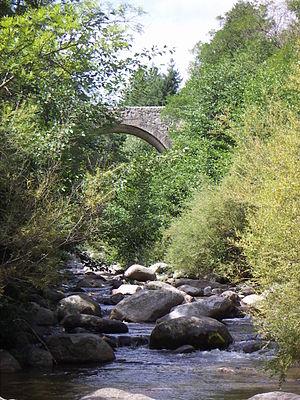
Lignon et pont de la D19
La Souche est une commune de la Cévenne ardéchoise située à 16 kilomètres d'Aubenas et à 29 kilomètres de Langogne. Les habitants de la municipalité s'appellent les Souchois et les Souchoises, ils étaient au nombre de 356 au recensement INSEE de 2011. Administrativement, la localité fait partie du canton de Haute-Ardèche, lui-même compris dans le département de l'Ardèche, en région Auvergne-Rhône-Alpes. La municipalité est adhérente de la communauté de communes Ardèche des Sources et Volcans depuis sa création en 2014.
Le Lignon est une rivière française du sud de la France, dans le département de l'Ardèche, dans la région Auvergne-Rhône-Alpes. C'est un affluent droit de l'Ardèche, donc un sous-affluent du Rhône.